Boar hunting

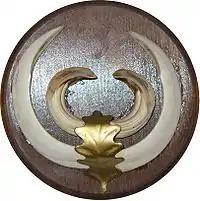
Tusks of a male wild boar, hunting trophy

The Renaissance period saw a dramatic reduction of forests for agriculture, thus diminishing some boar populations. Boars were increasingly hunted as crop predators by the rich, who rather than using spears, daggers and arrows, now had firearms allowing them to kill boars far more quickly and efficiently. The reduction in boar numbers resulted in the formation of hunting reserves.